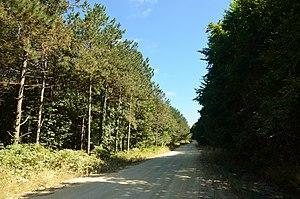
Çatalca est un des 39 districts de la ville d'Istanbul, en Turquie.